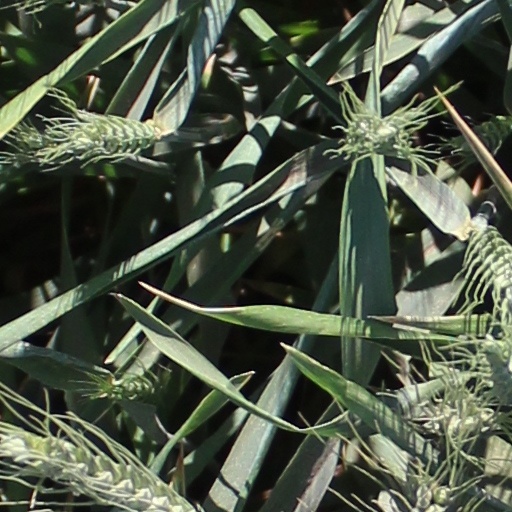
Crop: wheat